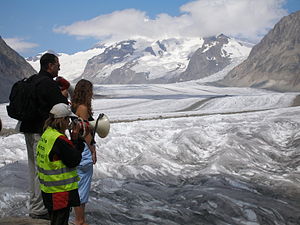
Spencer Tunick
Spencer Tunick på Aletsch gletsjeren
Spencer Tunick er en amerikansk fotograf, der ofte bruger nøgenhed i sine billeder og har været nyskabende inden for stilarten stilleben med sin store opsætninger af nøgne mennesker.